Ann Ahmed

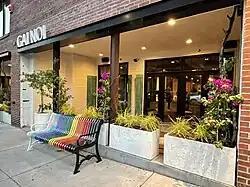
Gai Noi entrance

She was born in Vientiane, Laos. Her father died when she was 18 months old. She and her mother left Laos when Ahmed was two years old and lived in a Thai refugee camp until she was four. Her great uncle sponsored the family in immigrating to the United States in 1984, where they moved to Minnesota. Her mother worked several jobs to support the family and saved to be able to buy the Lao Market on Nicollet. Ann later worked in the deli there. By middle school, she was planning 10-page menus with "a lot of curry." In response to her mother's urging her to get a formal education, she later earned a Bachelor of Arts in Liberal Studies from San Diego State University and was preparing for a career in teaching. Even while in college, Ahmed ran a catering business out of her garage. When she was a week away from graduating, Ahmed's mother called her about a restaurant that was for sale in Brooklyn Park. After graduating, Ahmed started her first restaurant in that Brooklyn Park location. She bought the restaurant over the phone.